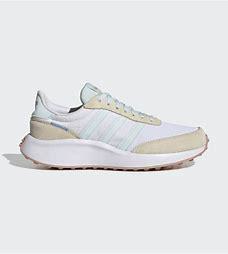
Brand: Adidas
Model: Run 70S